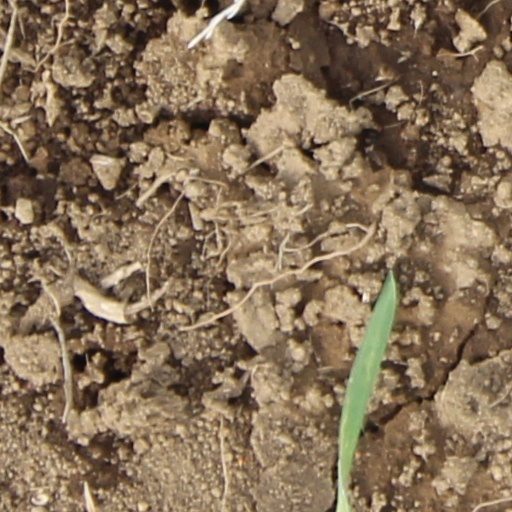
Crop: wheat